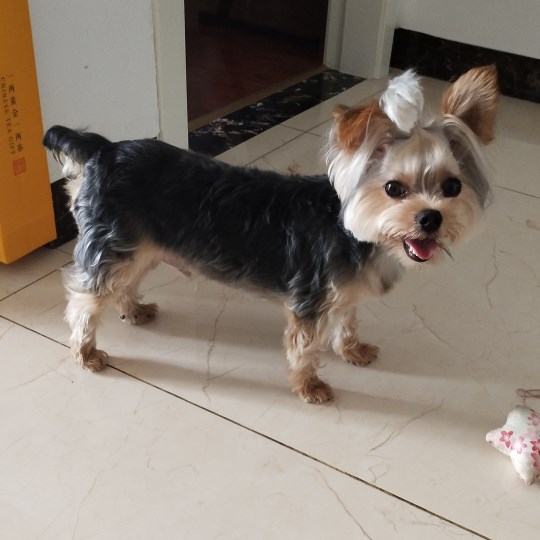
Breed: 340-n000120-Yorkshire_terrier